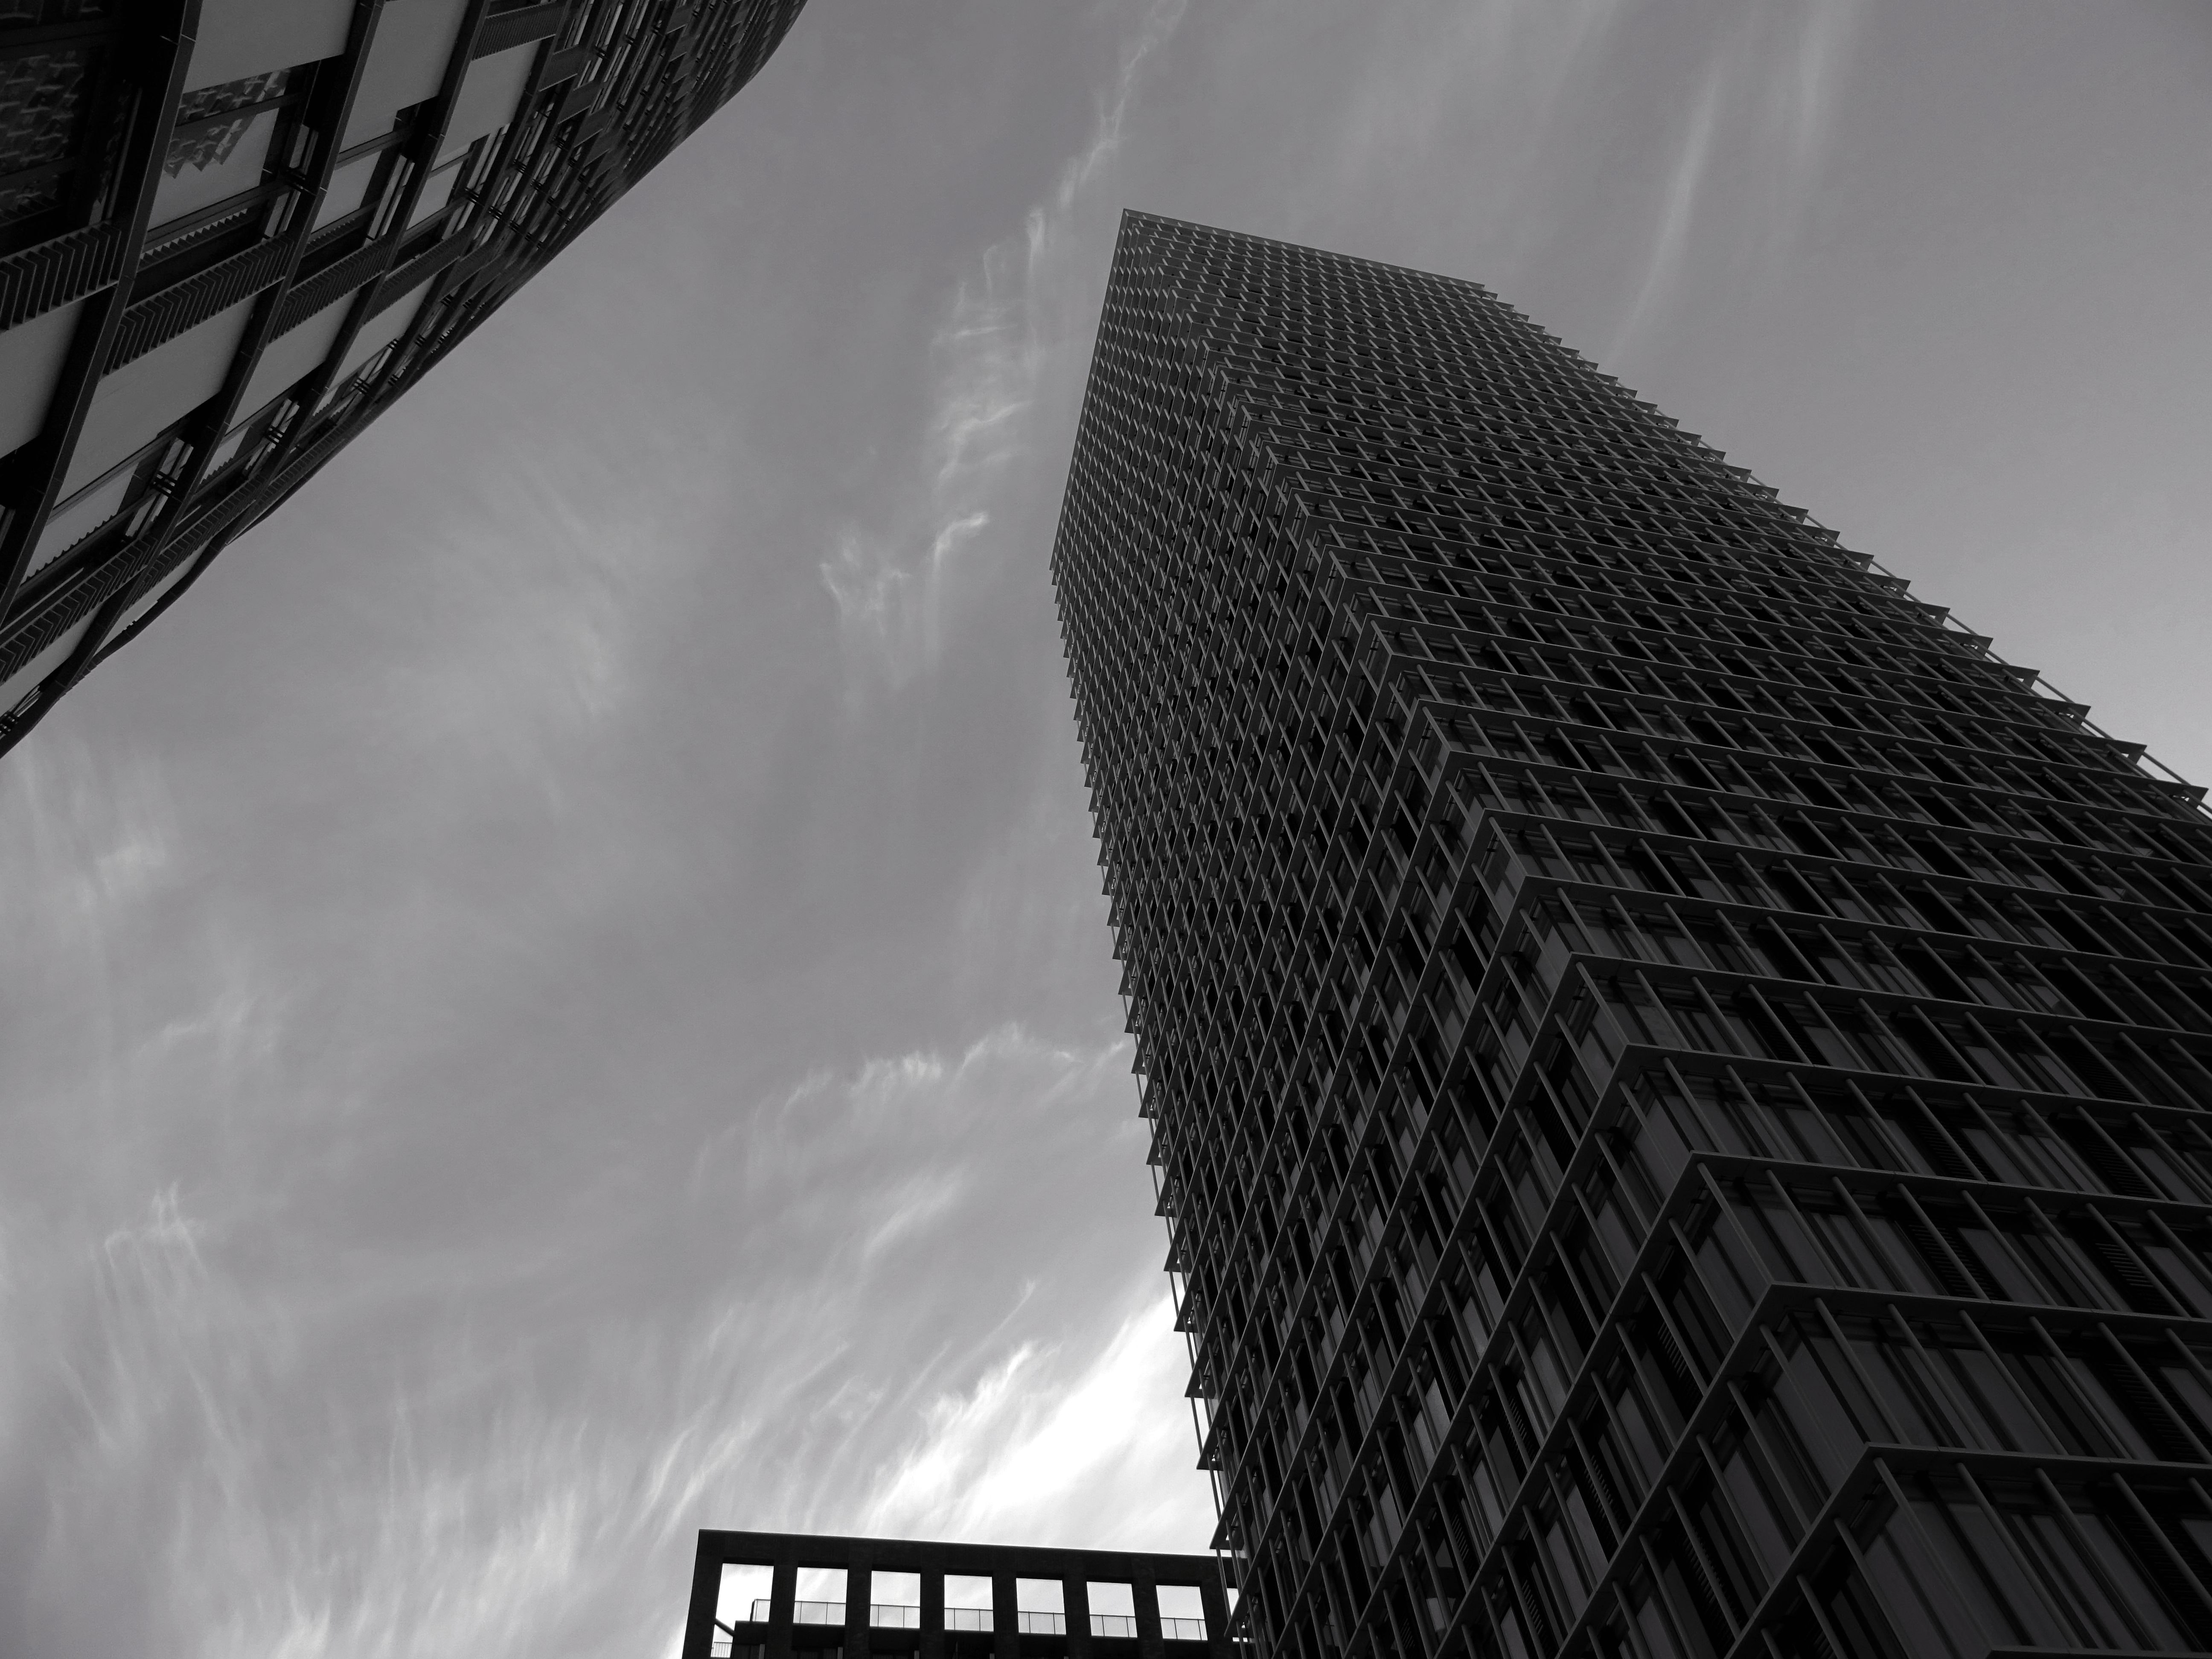
white, black, architecture, skyscraper, black and white, sky, metropolitan area, urban area, monochrome, daytime, monochrome photography, tower block, atmospheric phenomenon, building, line, cloud, city, metropolis, tree, photography, tower, commercial building, downtown, stock photography, reflection, style, corporate headquarters, glass, condominium, facade, Tints and shades, mixed use, symmetry